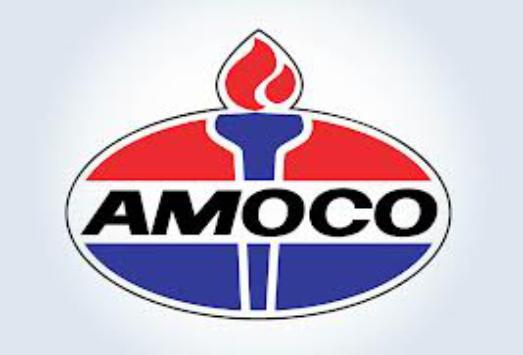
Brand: Amoco
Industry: Others